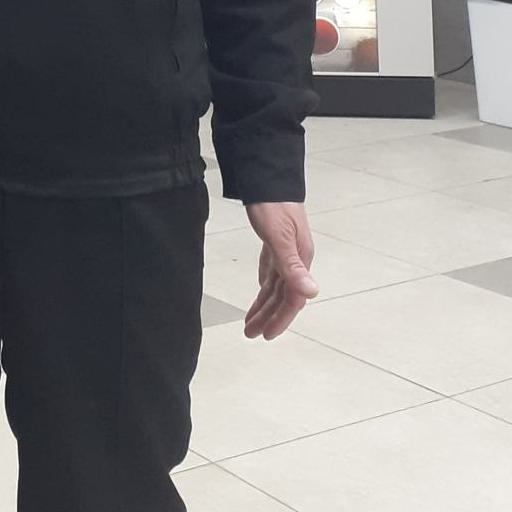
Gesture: no_gesture